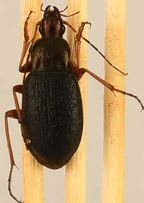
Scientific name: Chlaenius aestivus
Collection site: Smithsonian Environmental Research Center NEON (SERC), plot SERC_001